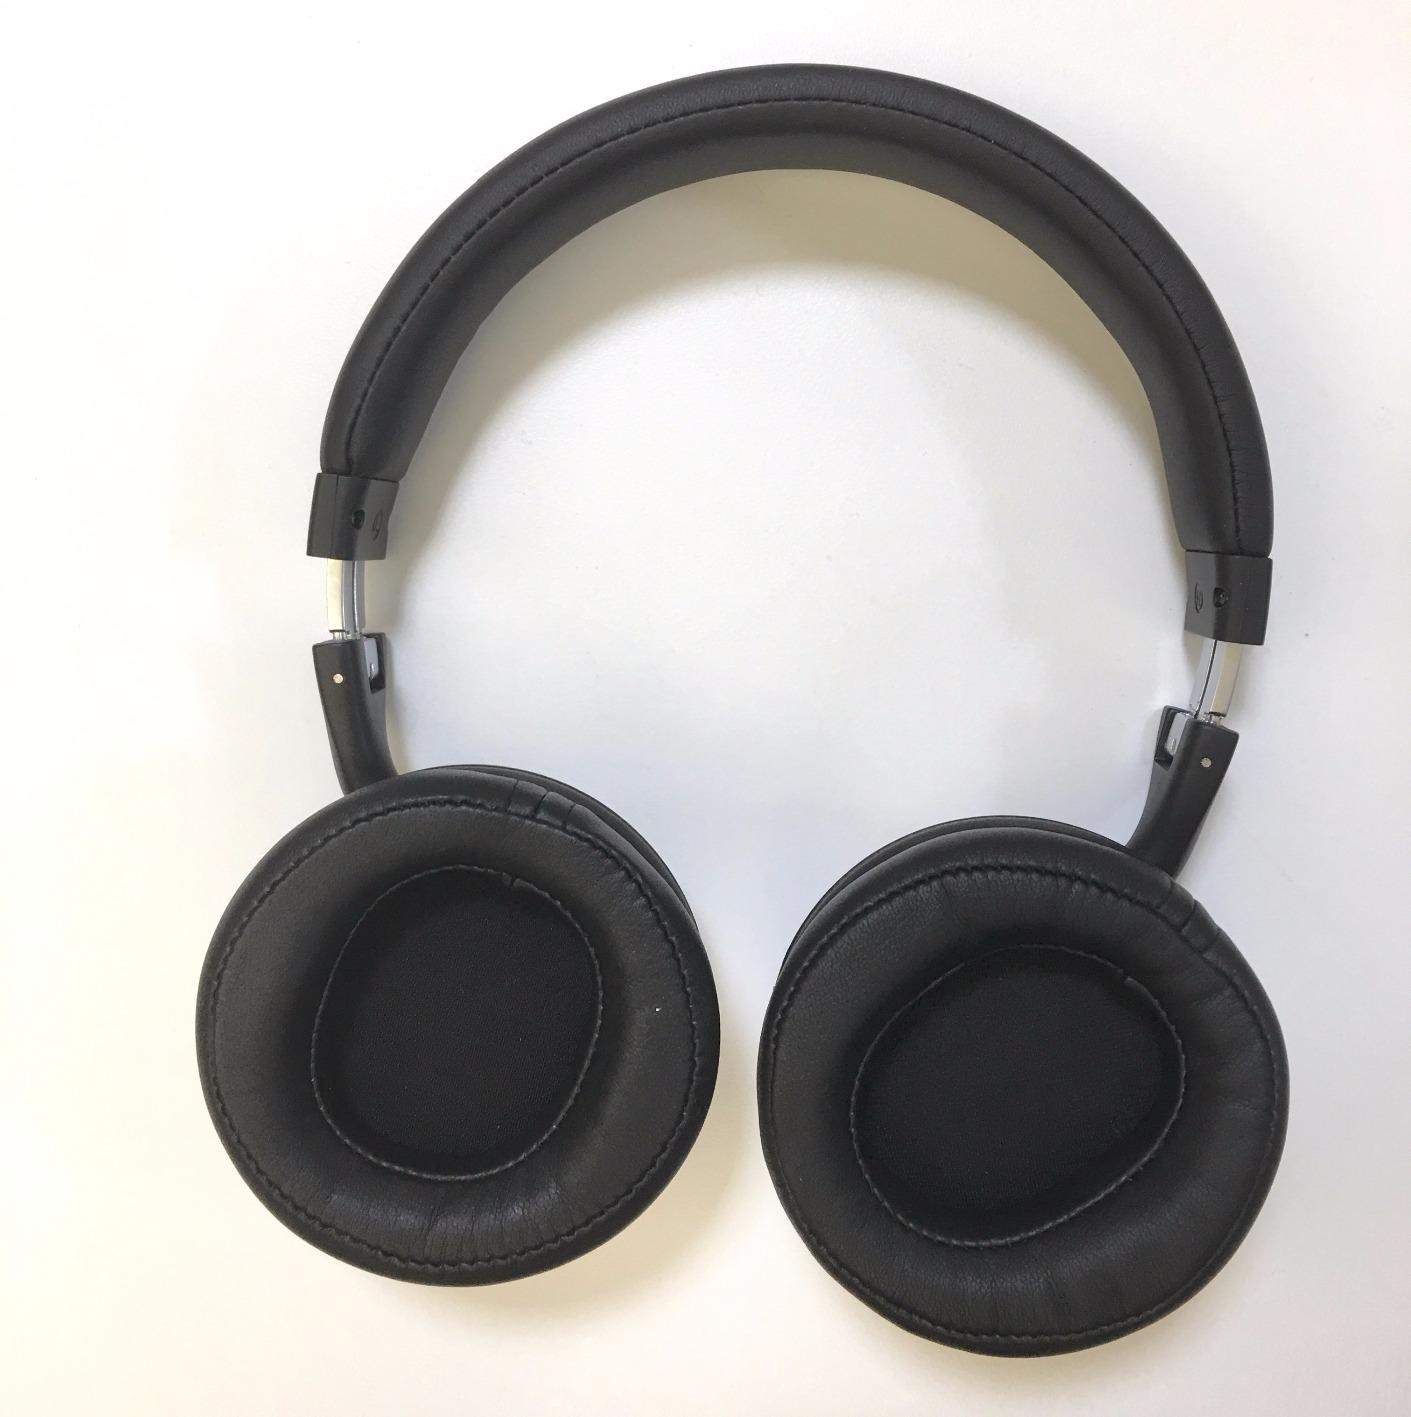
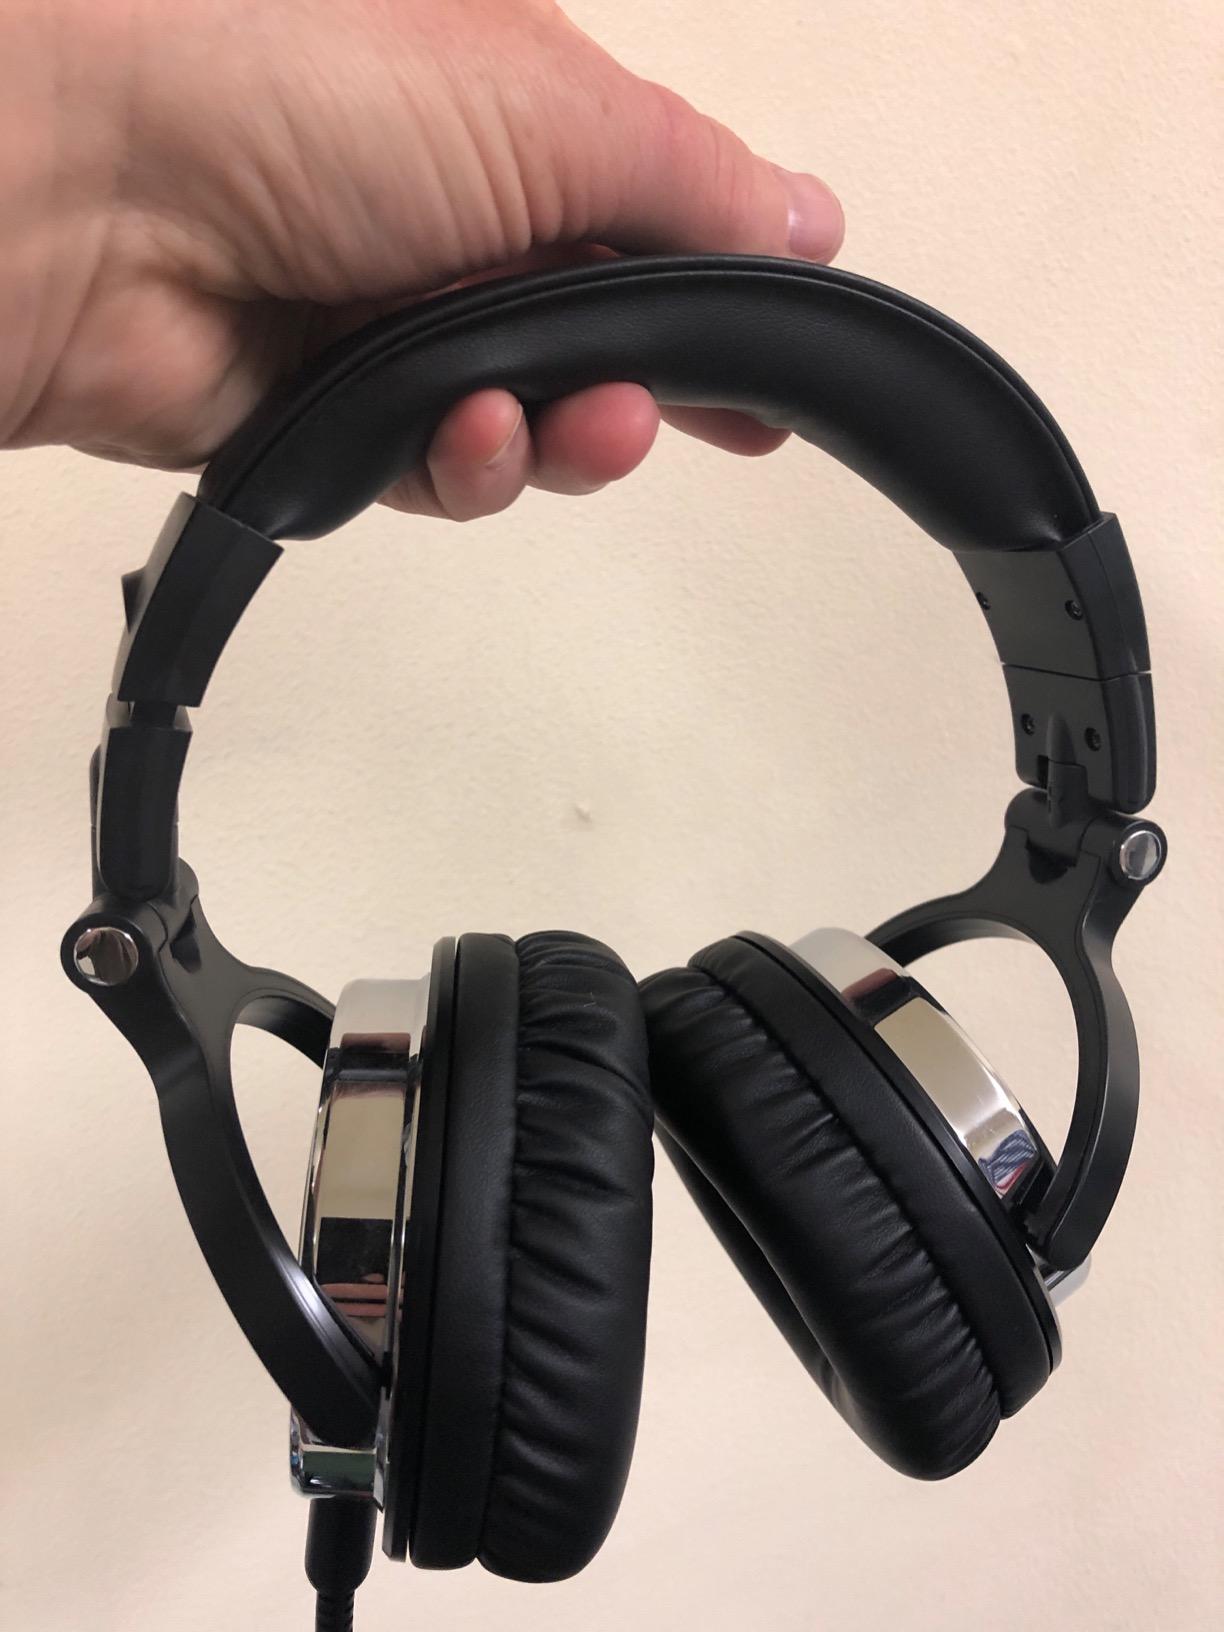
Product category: headphones
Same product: no